Bryan Clauson

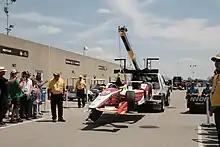
Clauson's damaged car returning to the garage, at the 2015 Indianapolis 500

Clauson returned to the Indy 500 in 2015, driving for the KV Racing Technology/Jonathan Byrd's Racing team, finishing 31st after an accident while moving out of the way for a faster car. He also competed in the "Kokomo Classic" at Kokomo Speedway later that evening, where he finished 2nd to Kevin Thomas, Jr. in a photo finish.